Fuck tha Police

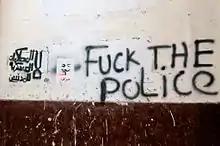
"Fuck the police" graffiti in Cairo, 2011

In 1989, Australian youth radio station Triple J had been playing "Fuck tha Police" (the only radio station in the world to do so) for up to six months, before being banned by Australian Broadcasting Corporation management following a campaign by a Liberal senator from South Australia. As a reaction, Triple J staff went on strike and put N.W.A's "Express Yourself" on continuous play from 9am until 4.30pm (AEST), totalling 82 plays. The song was preceded on each occasion by a speech explaining that due to industrial action, normal transmission had been interrupted. It was revealed in 2005 that the scratch sound from that track was sampled for the Triple J news theme.